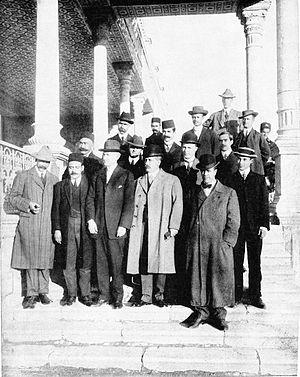
Les relations entre les États-Unis d'Amérique et la République islamique d'Iran existent depuis que le chah de Perse a officiellement envoyé son premier ambassadeur, Nassereddin Shah Qajar, à Washington, D.C. à la fin du XIXᵉ siècle.
William Morgan Shuster, avocat américain, fonctionnaire et écrivain, qui est plus connu pour son rôle de Trésorier général de Perse pour lequel il a été nommé par le parlement iranien, ou Majles, de mai à décembre 1911.